Parque das Nações

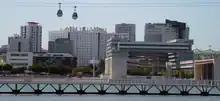

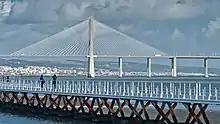

Parque das Nações was the designation given to the neighborhood that emerged within the former Intervention Zone of Expo, encompassing the site where the 1998 World Expo was held as well as all areas that were under the administration of ParqueExpo, S.A. This area has since become a hub of cultural activities and a new district of the city, hosting various cultural and sporting institutions of its own.